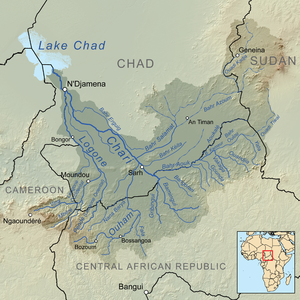
Le Logone est une rivière d'Afrique centrale drainant une partie du grand bassin endoréique du lac Tchad. Avec le Bahr Sara, le Logone est le principal affluent du fleuve le Chari.
Le Bahr Sara est une rivière d'Afrique centrale qui coule en République centrafricaine et au Tchad. C'est un des principaux affluents du Chari. Son nom provient de l'arabe Bahr qui signifie mer ou masse d'eau.
La Pendé est une rivière d'Afrique centrale qui prend sa source au nord-ouest de la République centrafricaine et termine son cours en république du Tchad. C'est un affluent du Logone en rive droite, donc un sous-affluent du Chari.
Le marais toupouri est un marais d'Afrique s'étendant dans le sud-ouest du Tchad et pour une petite partie dans le Nord du Cameroun, entre les villes de Laï et de Bongor situé sur le Logone. Il est alimenté par les eaux de plusieurs cours d'eau venant du sud dont le Kabia, le Tandjilé et principalement le Logone. Dans ce dernier cas, les eaux de la rivière en crue qui forment le marais ne s'écoulent plus vers le nord pour rejoindre le lac Tchad via le Chari mais se dirigent alors vers l'ouest et donnent naissance au Mayo Kébi qui, via la Bénoué et le Niger gagnent l'océan Atlantique, changeant alors de bassin versant.